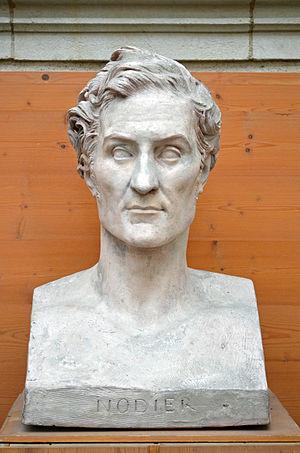
Buste de Charles Nodier par le sculpteur David d'Angers (1845). Exposé dans la Galerie David d'Angers, Angers, Maine-et-Loire.
Jean-Charles-Emmanuel Nodier est un écrivain, romancier et académicien français.